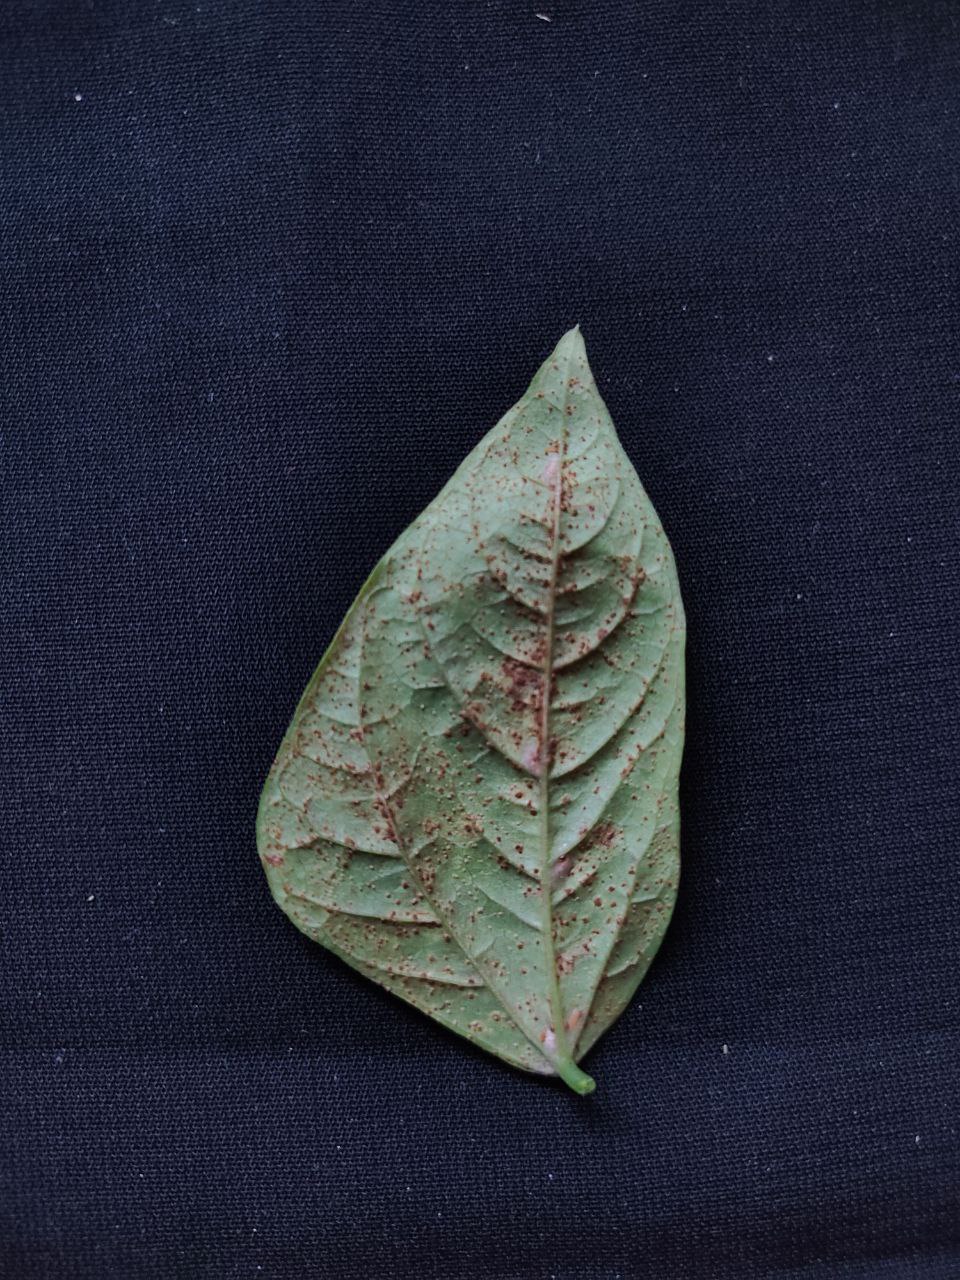
Crop: cowpea
Leaf condition: Septoria leaf spot